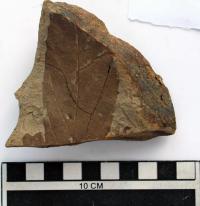
一个化石属于被子植物，其特征描述:简述：叶卵形，叶顶钝圆，基部似心形收缩。羽状达缘脉序。

详述：单叶，叶卵形，可见长约84mm，宽约47mm，叶顶钝圆，基部似心形收缩。叶缘具齿，齿急尖，齿腋钝圆。羽状达缘脉序。中脉粗，向上逐渐变细，有时微弯曲；二级脉微弯曲，常分叉二至多次；更次级脉及顶，近对称排列，与相邻二级脉近直交，与中脉夹角偏斜。未级脉不清晰。